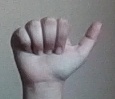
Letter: dhad